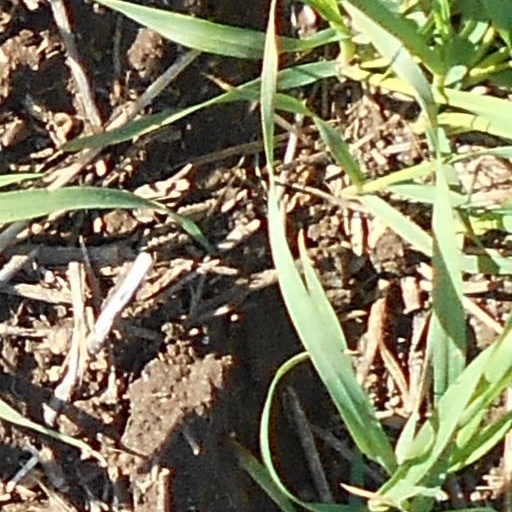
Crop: wheat